History of the British Army

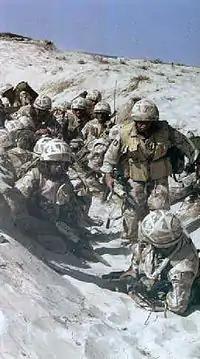
C Company, 1st Battalion, The Staffordshire Regiment, 1 (UK) Armoured Division

In 1969 a surge of sectarian violence and attacks in Northern Ireland against Irish Catholics by Ulster Protestants, Ulster loyalists, and the Royal Ulster Constabulary in which seven people were killed, hundreds more wounded and thousands of Catholic families were driven from their homes led to British troops being sent into Northern Ireland to try to stop the violence. This became Operation Banner. Among those killed in the attacks by the RUC was Trooper Hugh McCabe, the first British soldier to die in The Troubles. The troops were initially welcomed by the Catholic community as they believed the troops would protect them; however, this developed into opposition as the troops began to support the RUC, and the Provisional Irish Republican Army (PIRA), a militant break-away from the original Irish Republican Army which had been quiet since the 1962 cessation of the Border Campaign, began to target British troops. The British Army's operations in the early phase of its deployment had it placed in a policing role, for which, in many cases, it was ill-suited. This involved seeking to prevent confrontations between the Catholics and Protestants, as well as putting down riots and stopping Republican and Loyalist paramilitary groups from committing terrorist attacks.